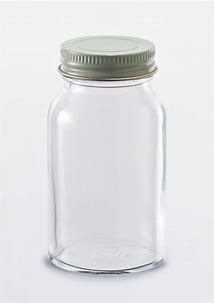
Label: glass